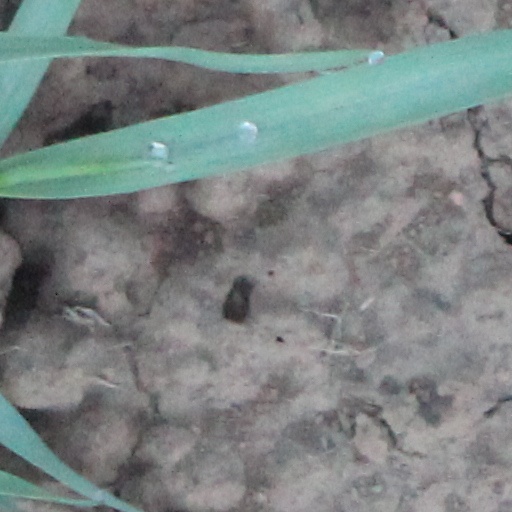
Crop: wheat